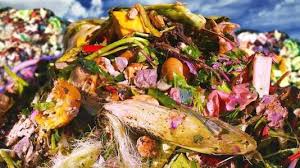
Label: trash